Chaz Green

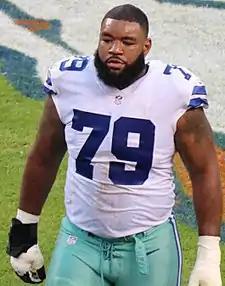
Green with the Dallas Cowboys in 2017

Chaz Green (born April 8, 1992) is an American former professional football player who was an offensive tackle in the National Football League (NFL). He was selected by the Dallas Cowboys in the third round of the 2015 NFL draft. He played college football for the Florida Gators. He was also a member of the New Orleans Saints, Oakland Raiders, Denver Broncos, Indianapolis Colts and Pittsburgh Steelers.